Milan Čeleketić

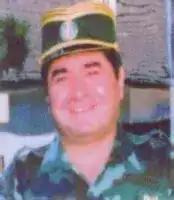

Milan Čeleketić (born 12 August 1946) is a Serbian former major general active in the Serbian Army of Krajina and in the Armed Forces of FR Yugoslavia during and after the Croatian War of Independence.